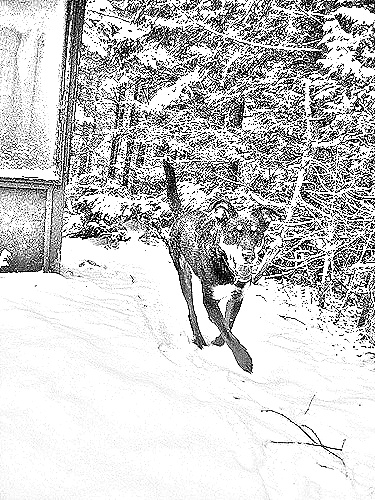
Portrait style: Sketch Portrait